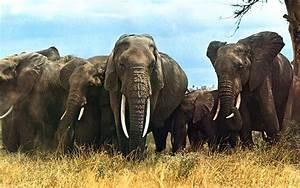
elephant